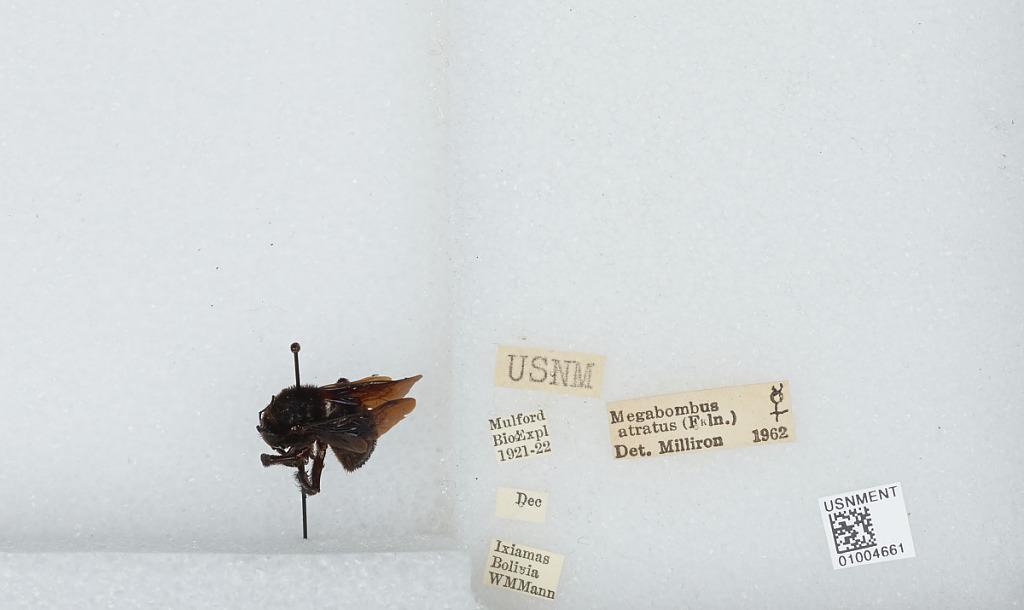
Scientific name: Bombus (Fervidobombus) atratus Franklin
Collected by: W. Mann
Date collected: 1921-12-
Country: Bolivia
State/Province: La Paz
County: Abel Iturralde
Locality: Ixiamas
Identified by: Milliron